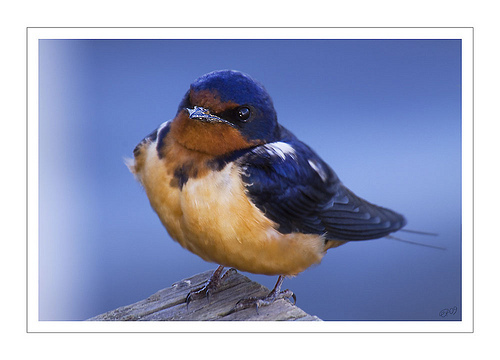
small bird with an orange-white underside, blue topside with a couple white spots, orange chin and inbetween his eyes.
this bird has a big round body with a small bill, its breast and belly are brown in color while its coverts are blue.
this is a bird with a yellow breast and belly, brown throat and a black back.
this bird has a dark colored crown and back, with a light yellow belly.
a small brown, white, and black bird with a small black beak.
this bird is black with orange and red and has a very short beak.
this particular bird has an orange bely and a red orange throat
this bird has wings that are black and has an orange belly
this particular bird has a belly that is orange with tan sides
this bird has wings that are blue and has a yellow belly
Species: Barn Swallow